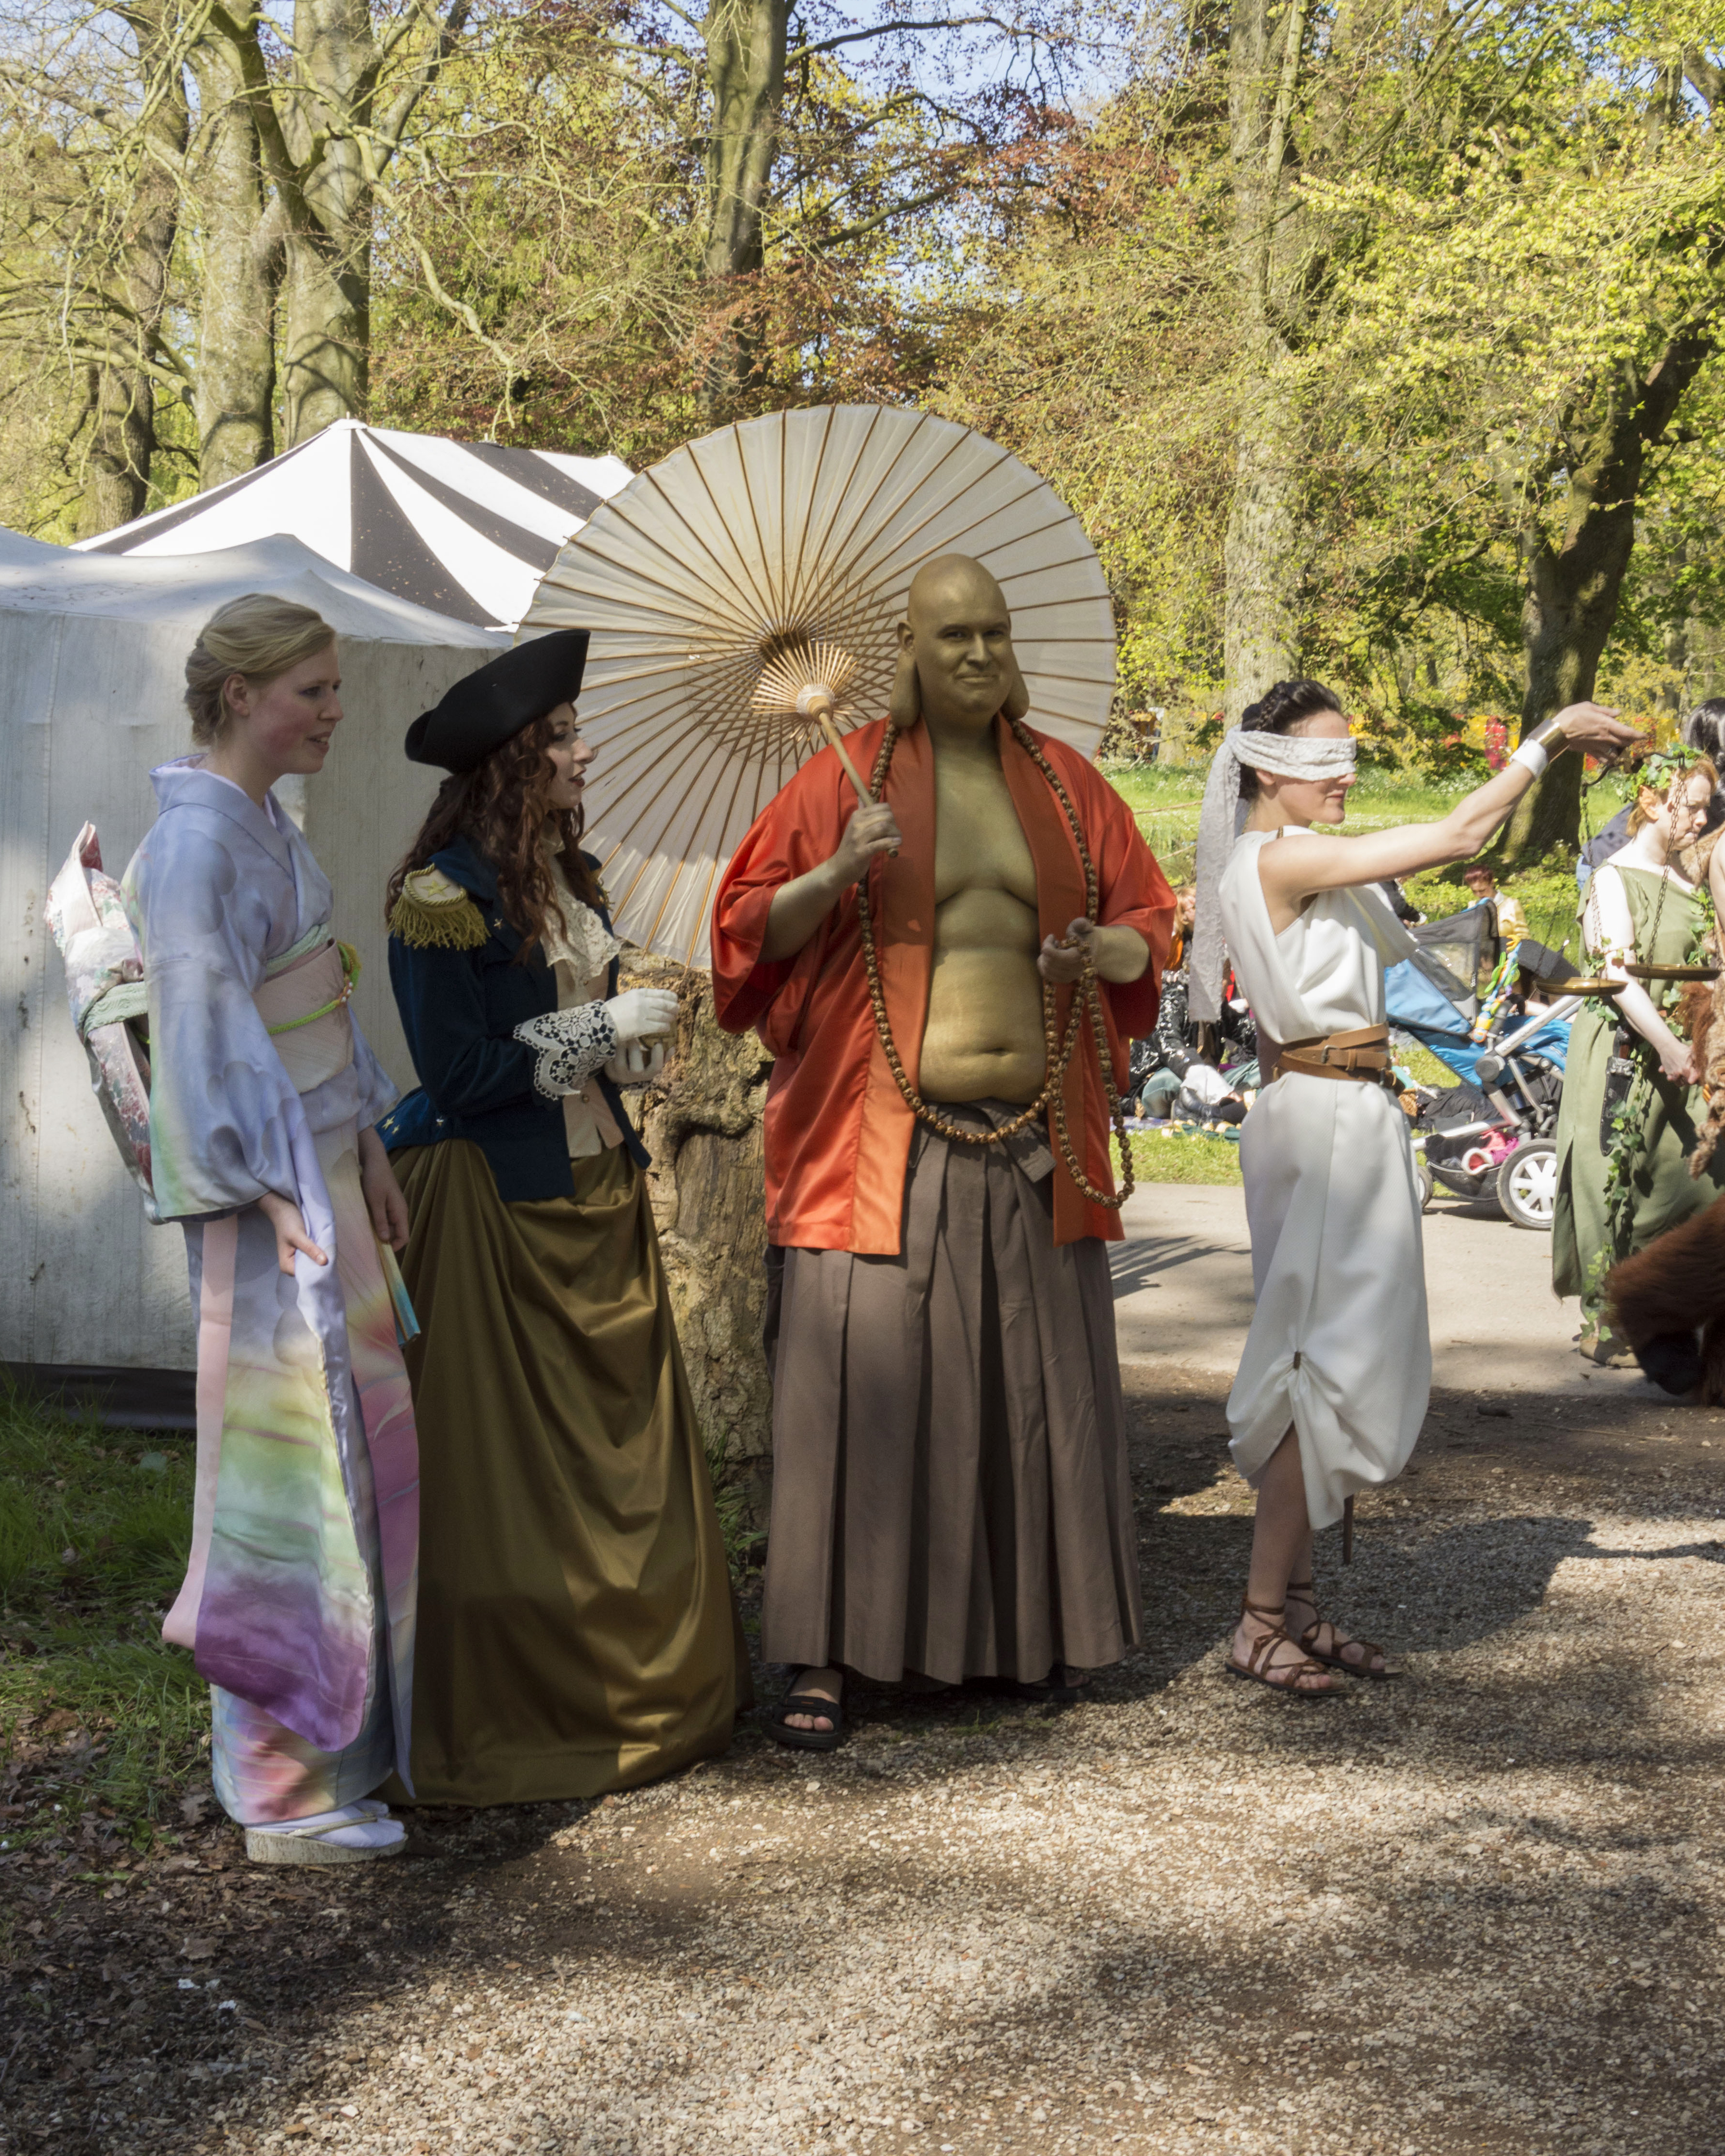
outdoor, people, photography, van, photo, nikon, clothing, cosplay, holland, festival, nederland, netherlands, de, fun, justice, dutch, outdoorphotography, picture, photograph, buddha, fotos, foto, fotografie, pd, event, tradition, costume, kasteel, middle ages, paulvandevelde, pdvandevelde, padagudaloma, dordrecht, nederlandinfotos, eventphotography, evenementenfotografie, pvdvfotografie, pdvandeveldedordrecht, nederlandsefotografie, dutchphotogaraphy, totallydutch, fotografienederland, hollandsefotografie, fotografieholland, velde, haarzuilens, dehaar, elfia, eff, kasteeldehaar, elffantasyfair, elfiahaarzuilens, elfia2014, eff2014